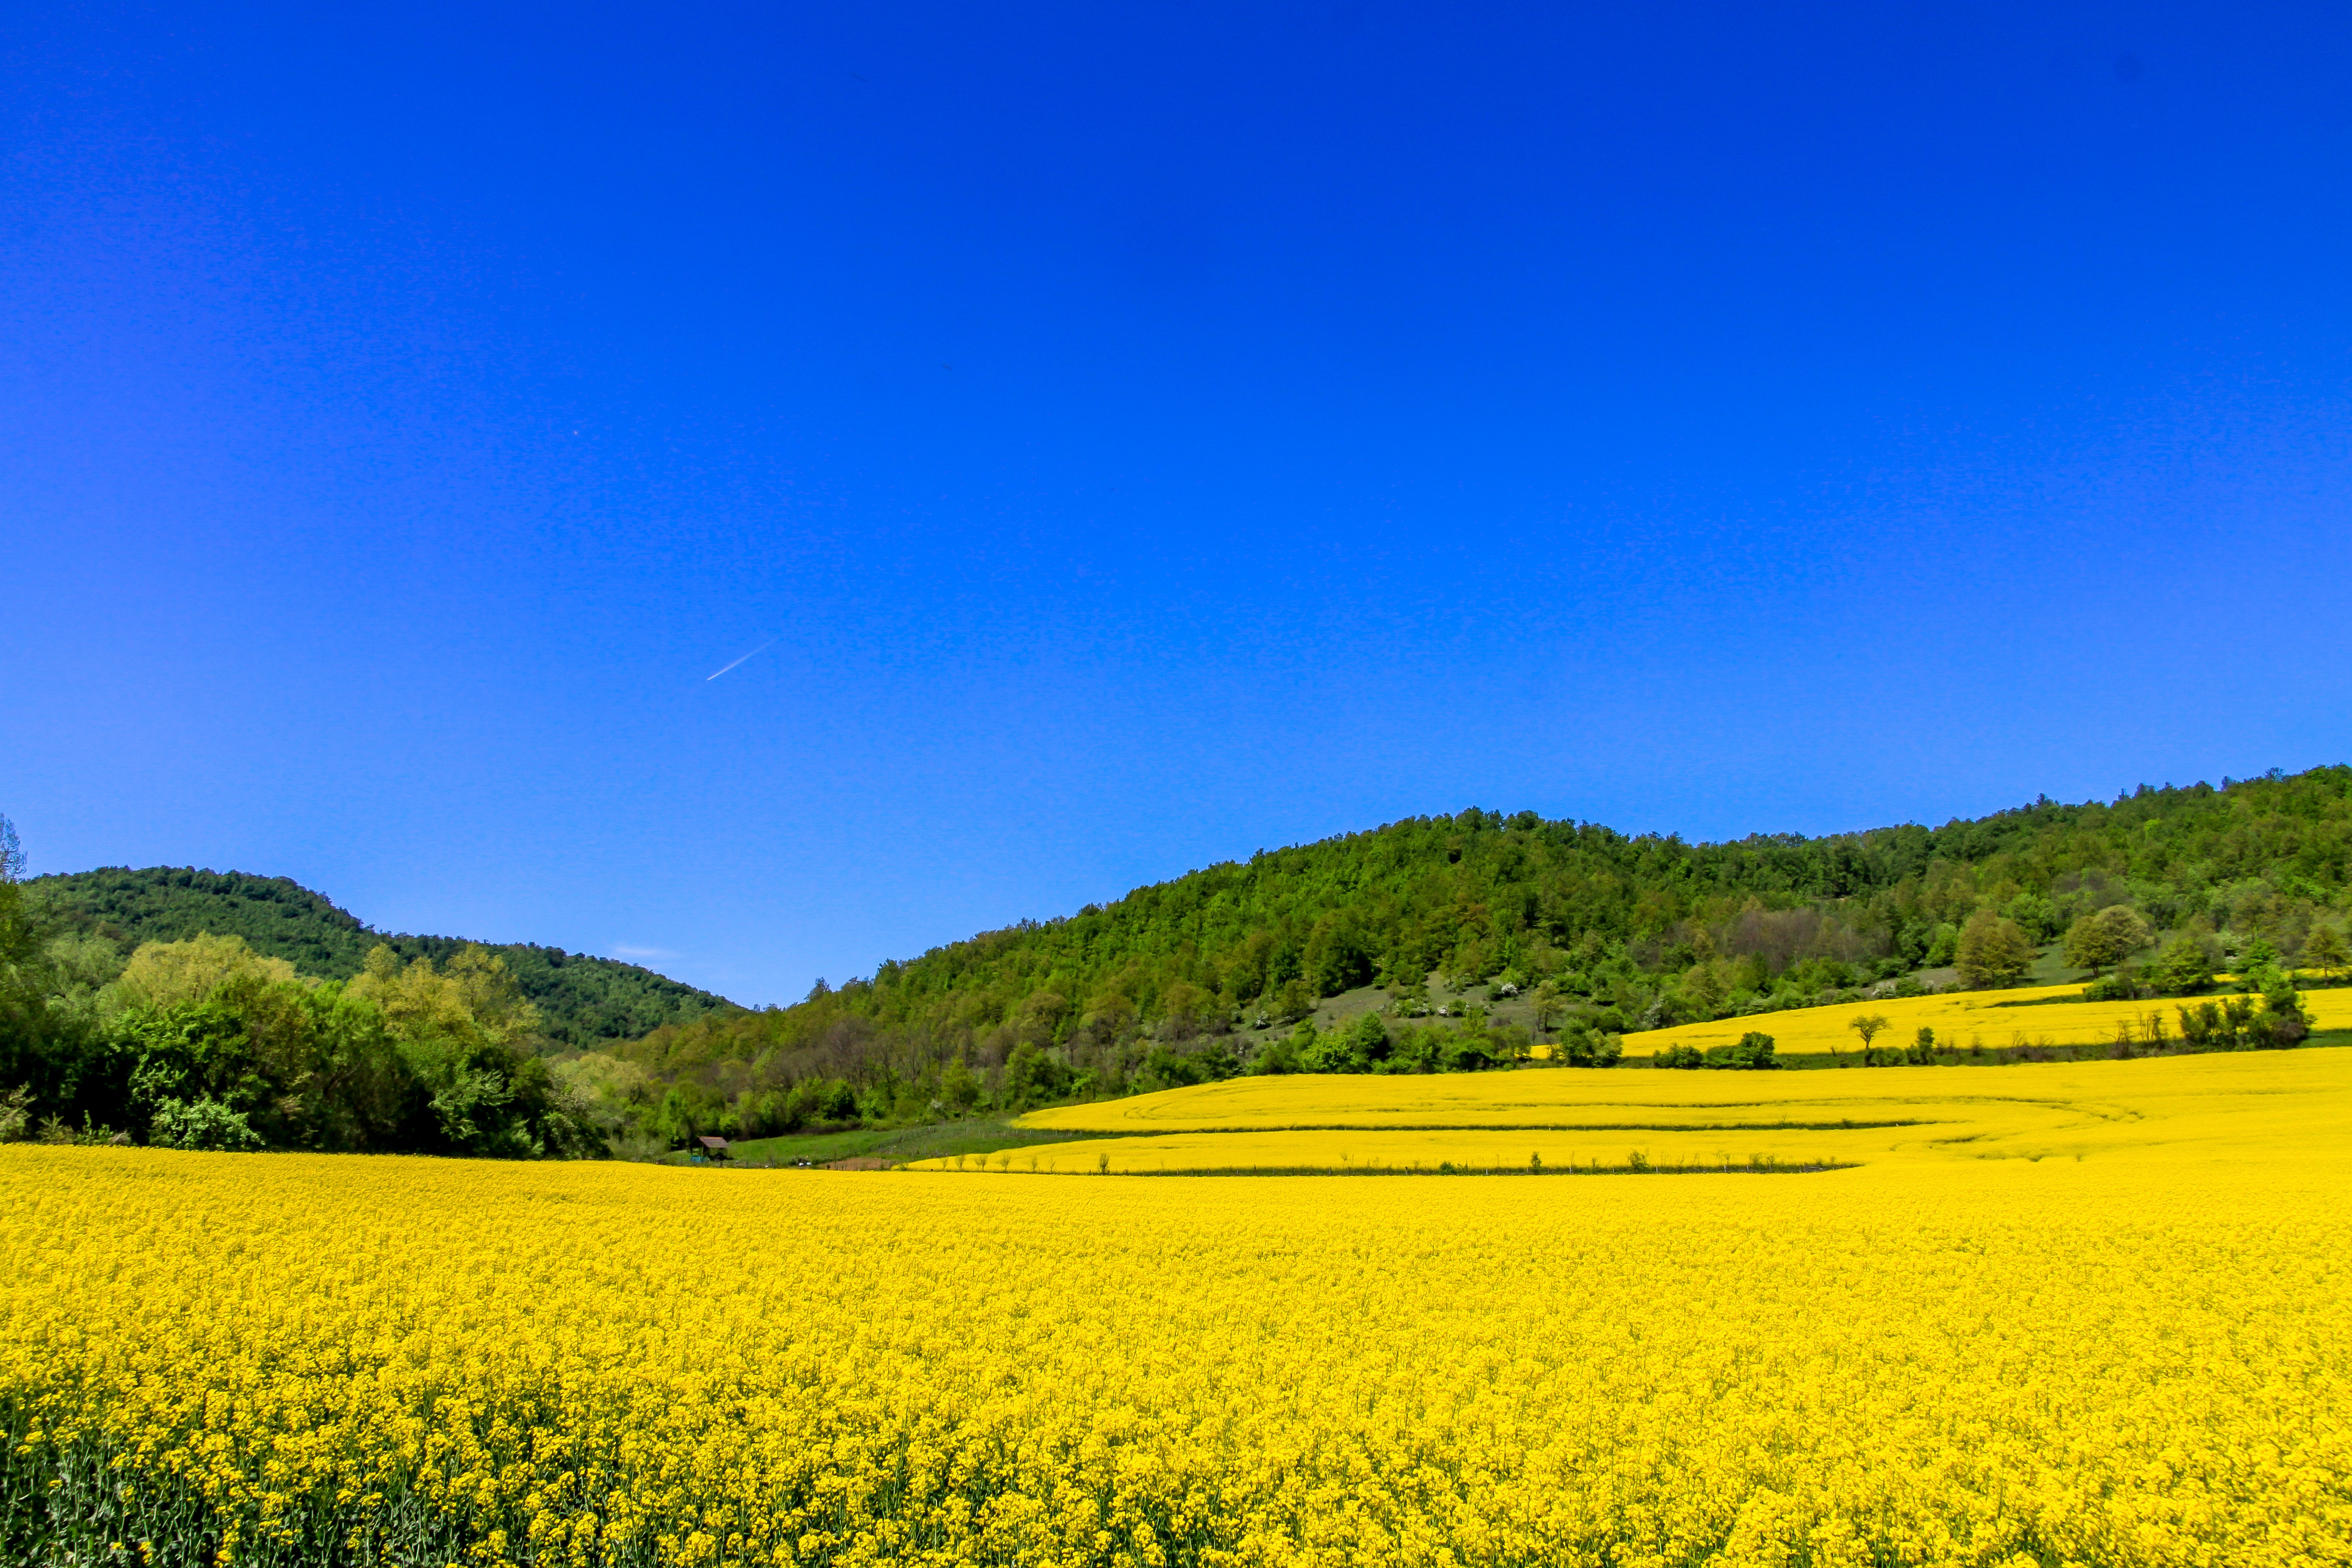
landscape, nature, forest, outdoor, horizon, plant, sky, field, meadow, prairie, countryside, flower, land, travel, wild, love, food, green, produce, vegetable, crop, natural, blue, freedom, yellow, agriculture, tourism, plain, rapeseed, blue sky, trees, grassland, landscapes, plateau, beautiful, canola, ecosystem, brassica, bulgaria, rural area, flowering plant, beautiful landscape, visiting, grass family, land plant, mustard plant, mustard and cabbage family